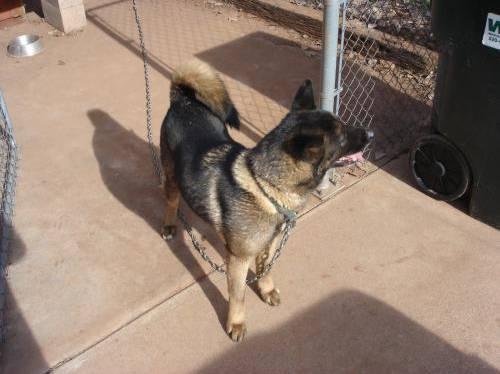
dog